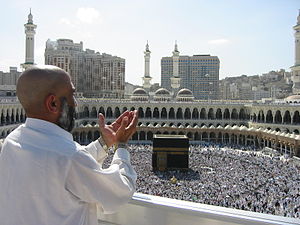
Mekka
Pilgrim i bøn i moskéen Al-Haram. Ka'ba er midt i billedet.
Mekka er hovedstaden i det saudiarabiske landområde Hijaz og fra det 7. århundrede også en central by i islam. Profeten Muhammed fik sin første åbenbaring lige uden for byen, da han var 40 år gammel. Byen er hans fødeby, og den er derfor en hellig by, hvor kun muslimer må opholde sig.